Polonaise in F-sharp minor, Op. 44 (Chopin)

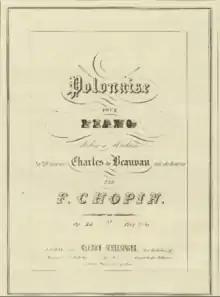
The cover of the first edition.

The Polonaise in F-sharp minor, Op. 44, is a piece for solo piano written by Frédéric Chopin in 1841. It is often referred to as the "tragic" polonaise, due to its dark nature. The polonaise is dedicated to Princess Ludmilla de Beauvau, a prominent member of the Polish émigré community in Paris.